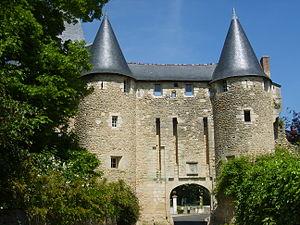
Pavillon Renaissance (16e siècle) de l'Ancienne abbaye Saint-Sauveur à Villeloin-Coulangé en Indre-et-Loire, en France.
Villeloin-Coulangé est une commune française de la région Centre-Val de Loire située dans le département d'Indre-et-Loire, au sud-est de Tours. D'une superficie de 3 452 hectares, la commune fait partie de la communauté de communes Loches Sud Touraine dans le canton de Loches. En 2014, elle comptait 647 habitants, répartis entre le bourg et l'ensemble des hameaux. Ses habitants sont appelés les Villaloupéens.